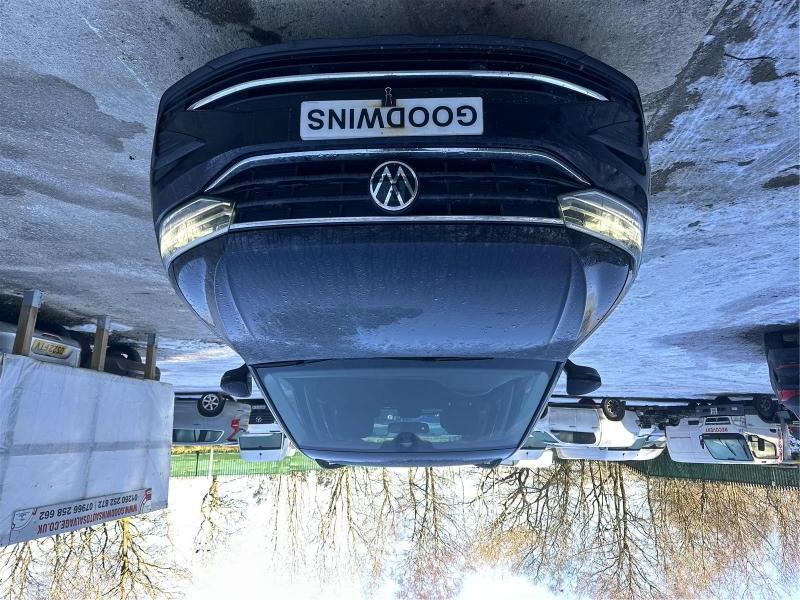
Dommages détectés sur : capot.
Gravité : mineur